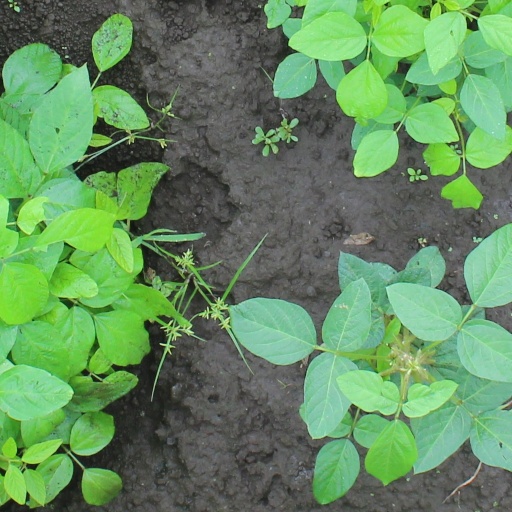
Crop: soybean